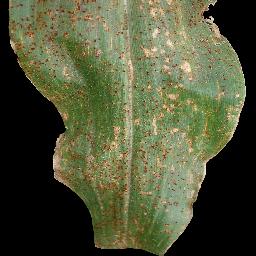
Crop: corn
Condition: (maize)_common_rust